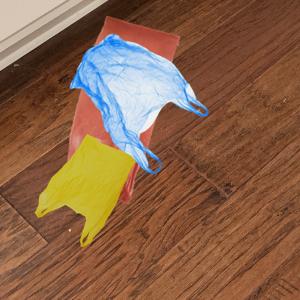
Label: plasticbags